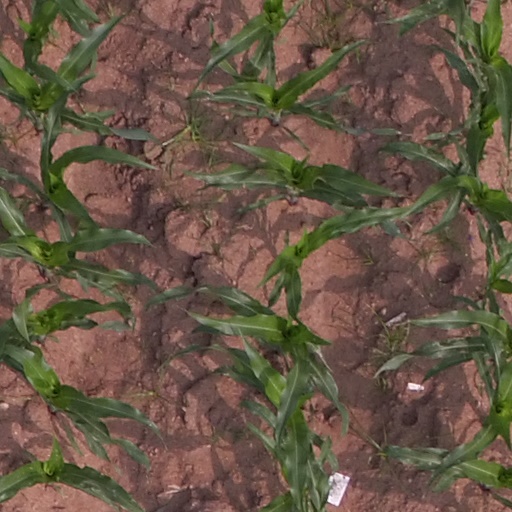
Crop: maize; corn